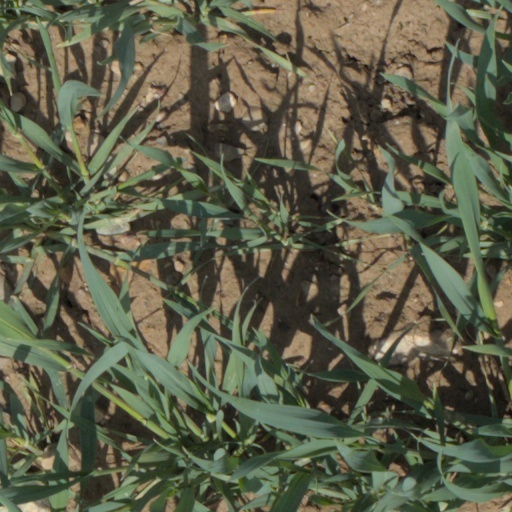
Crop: wheat